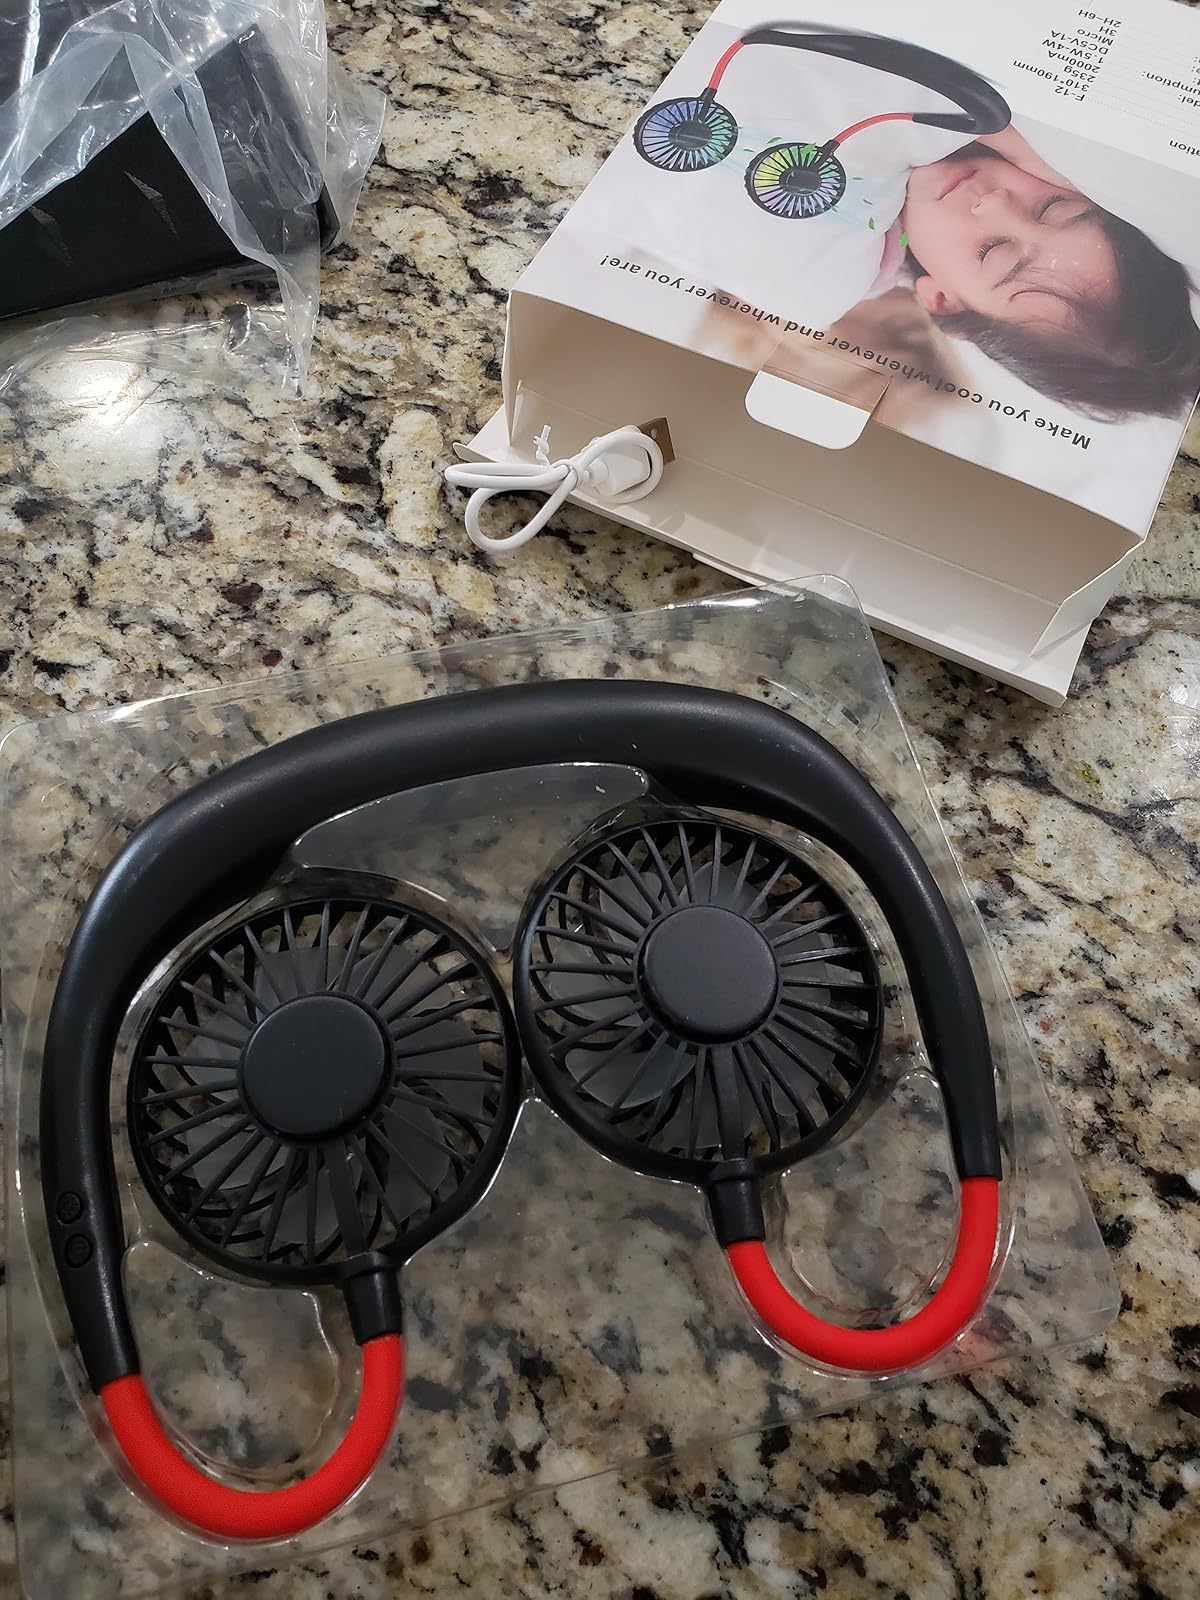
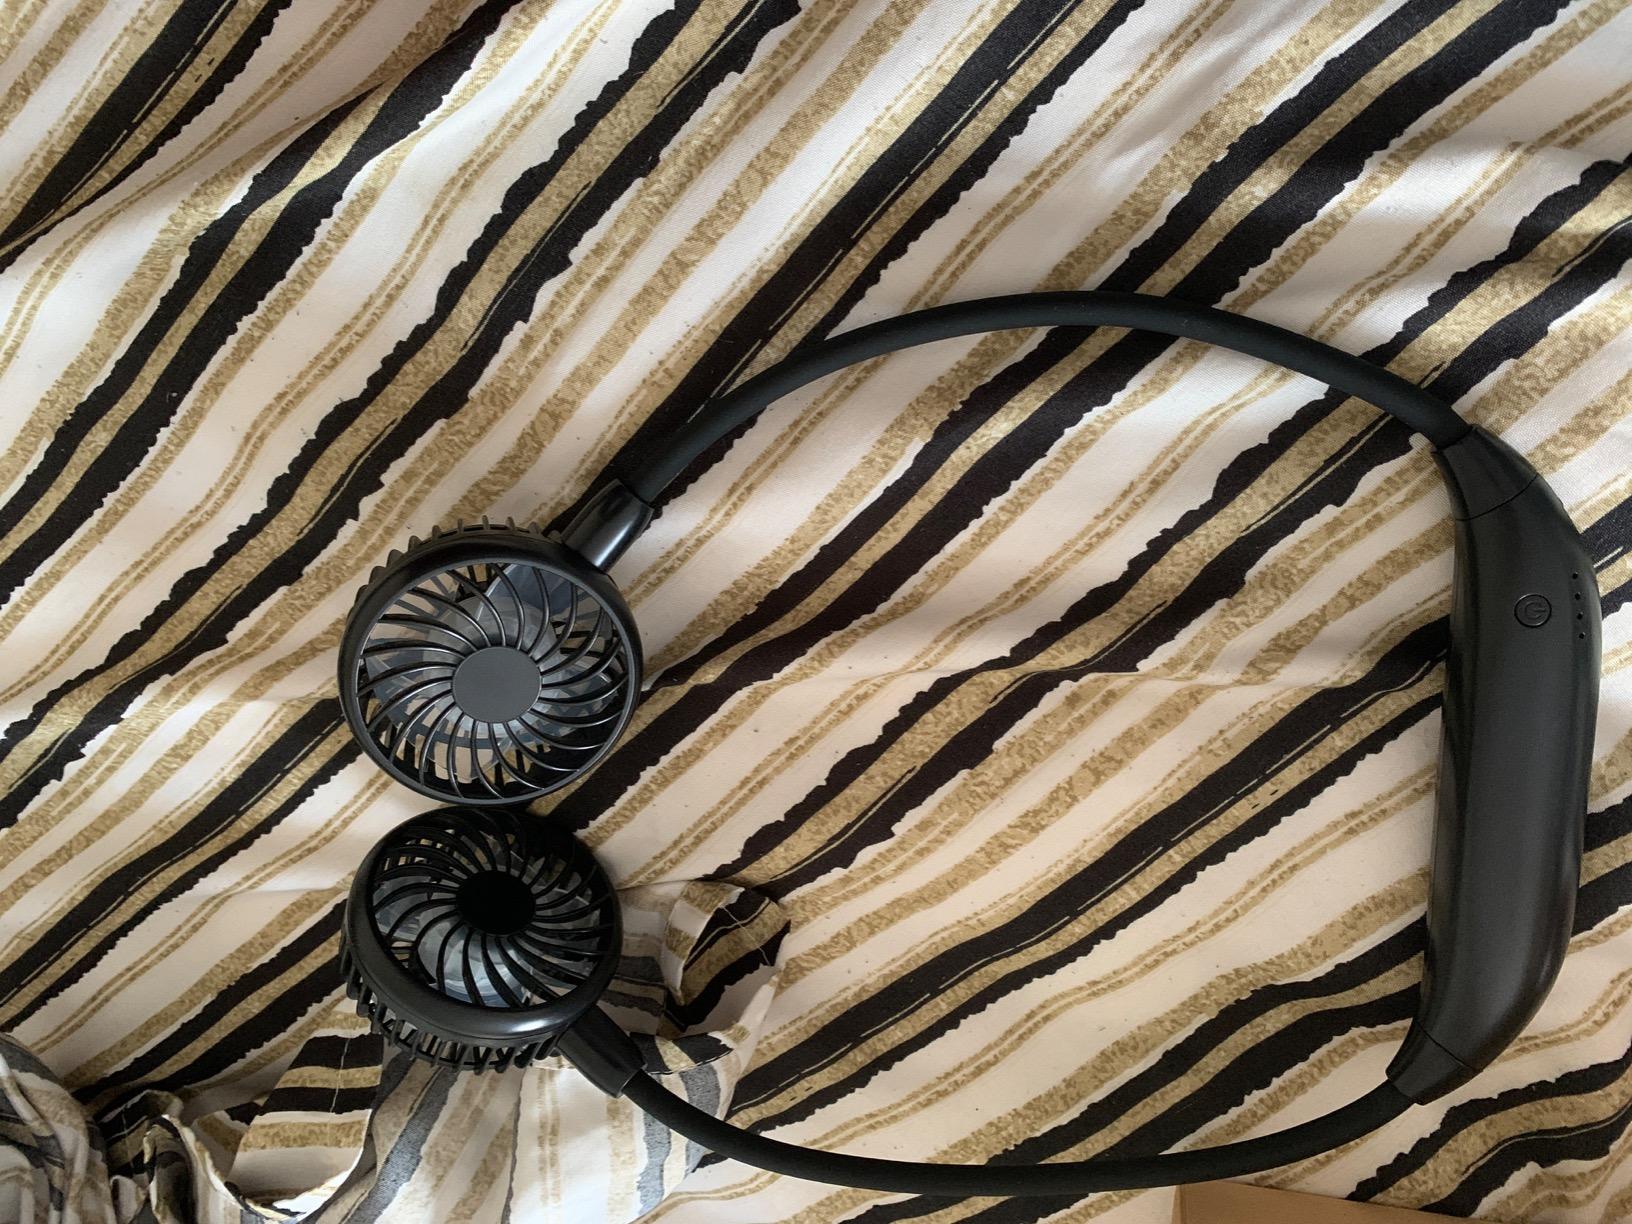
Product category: fan
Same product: no